Duško Popov

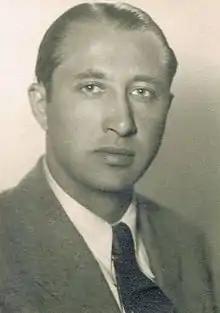
Duško Popov, 1940

Dušan "Duško" Popov (10 July 1912 – 10 August 1981) was a Serbian intelligence agent, lawyer and businessman who served as a double agent for MI6 during World War II. Feigning to be an asset of the German Abwehr, he passed off disinformation to Germany as part of the British Double-Cross System while occasionally using cover as a diplomat for the Yugoslav government-in-exile in London.